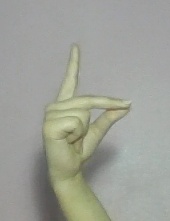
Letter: ta